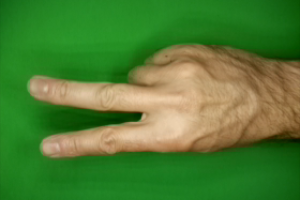
Label: scissors